Boeing 777

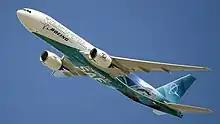
The 2022 ecoDemonstrator, a 777-200ER

The B-market 777-200ER ("ER" for Extended Range), originally known as the 777-200IGW (increased gross weight), has additional fuel capacity and an increased MTOW enabling transoceanic routes. With a 656,000 lb (298 t) MTOW and engines, it has a range with 301 passenger seats in a three-class configuration. It was delivered first to British Airways on February 6, 1997. Thirty-three customers received 422 deliveries, with no unfilled orders .